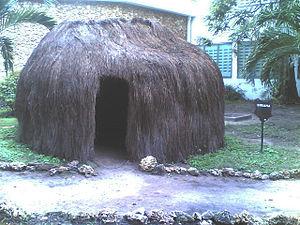
Les Giriama sont une population d'Afrique de l'Est vivant dans la région côtière du Kenya. C'est l'une des neuf tribus qui constituent le grand groupe des Mijikenda.